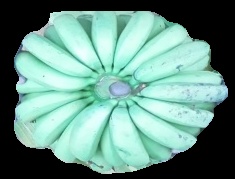
Variety: pachbale
Grade: grade2